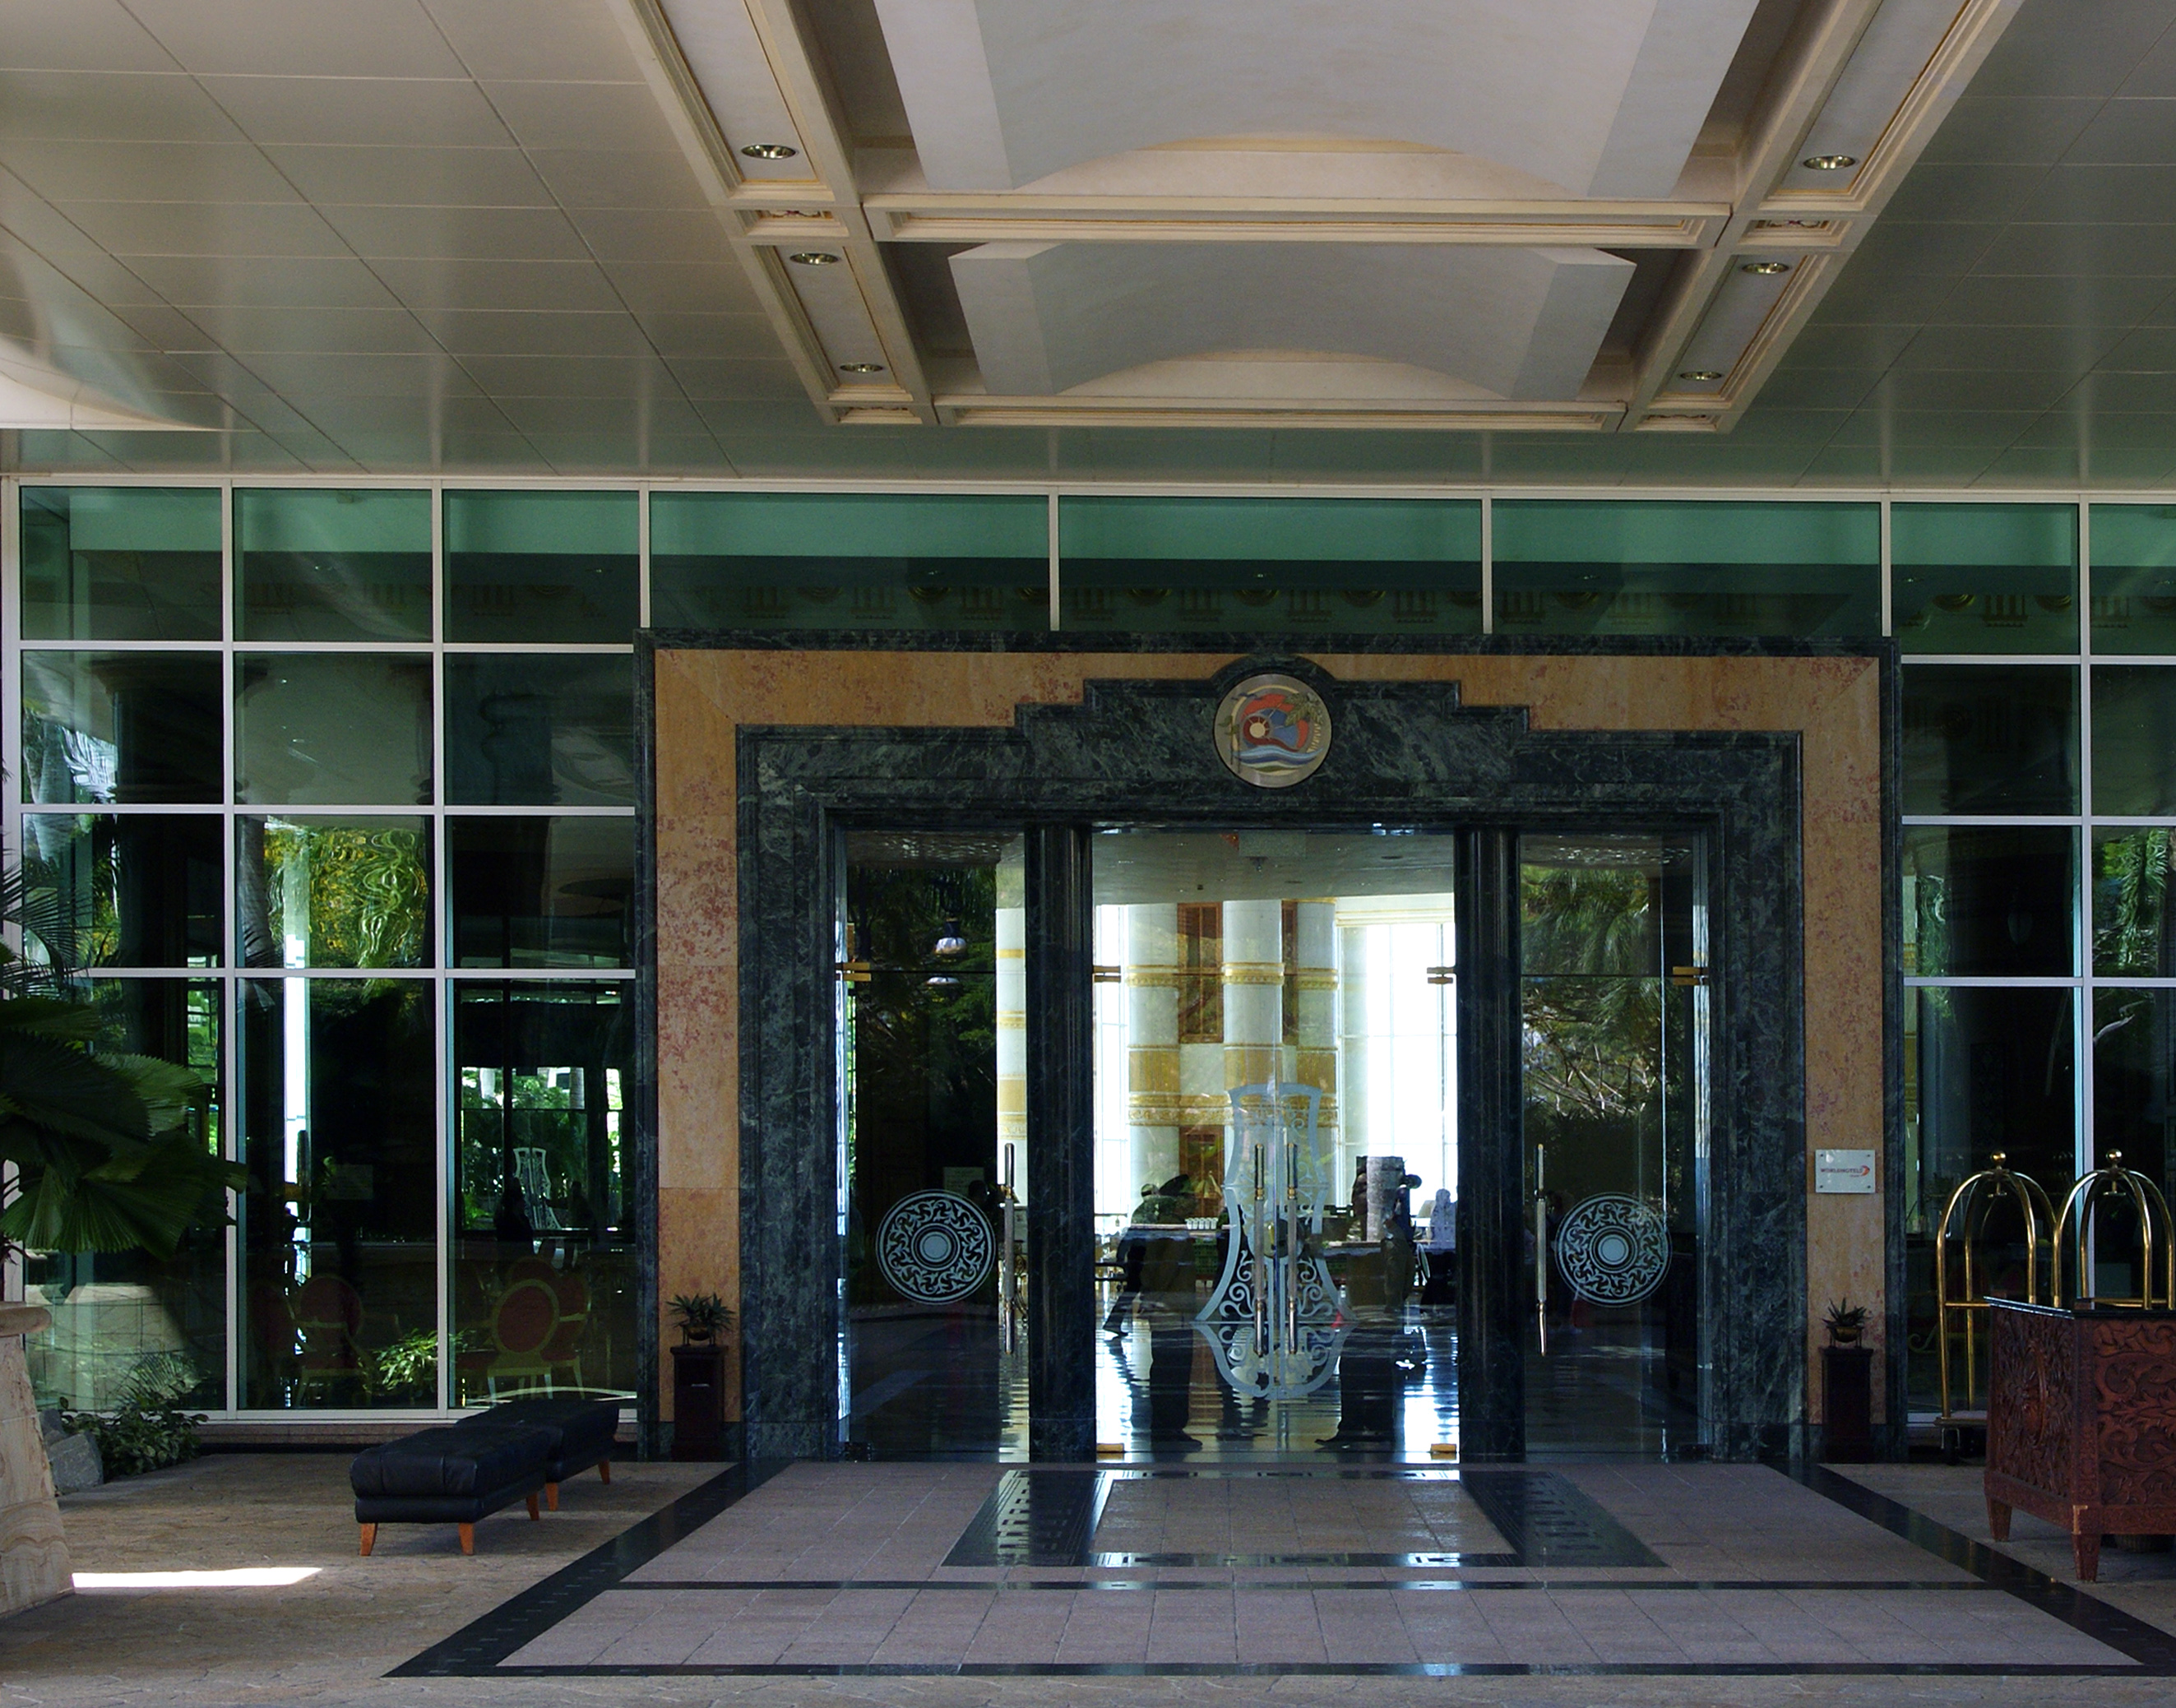
architecture, building, interior design, tourist attraction, estate, lobby, bruneiluxury